2013 Tour de Suisse

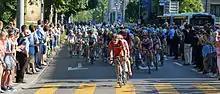
The peloton – being led by the  – passing through Zürich, before the end of the stage.

The sixth stage of the race started in the previous day's finishing town of Leuggern and headed predominantly south-east away from the town. During the day's parcours of , were two categorised climbs – both of which were categorised as third-category ascents – that both came in the second half of the stage; the first of which was the Schwändistrasse Fesisberg, a steep climb approaching 7% in gradient over a length. There were also two intermediate sprint points in the stage, held apart from one another. The first came at Küsnacht, after the race had made its way through Zürich, and continued alongside the banks of Lake Zurich. Having headed inland for the second climb – the Limberg, with gradients of up to 11% – the race moved back towards the Lake itself, passing through the second intermediate sprint at Oetwil am See; the race continued along the banks of the Lake until the finish in Meilen.